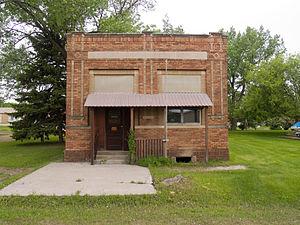
La ville américaine de Buchanan est située dans le comté de Stutsman, dans l’État du Dakota du Nord. Lors du recensement de 2010, sa population s’élevait à 90 habitants.